Gmina Błędów

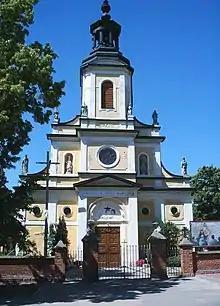

Gmina Błędów contains the villages and settlements of Annopol, Bielany, Błędów, Błędów Nowy, Błogosław, Bolesławiec Leśny, Borzęcin, Bronisławów, Cesinów-Las, Czesławin, Dąbrówka Nowa, Dąbrówka Stara, Dańków, Fabianów, Głudna, Golianki, Goliany, Gołosze, Huta Błędowska, Ignaców, Jadwigów, Jakubów, Janki, Julianów, Kacperówka, Katarzynów, Kazimierki, Łaszczyn, Lipie, Machnatka, Machnatka-Parcela, Oleśnik, Pelinów, Potencjonów, Roztworów, Sadurki, Śmiechówek, Tomczyce, Trzylatków Duży, Trzylatków Mały, Trzylatków-Parcela, Wilcze Średnie, Wilhelmów, Wilkonice, Wilków Drugi, Wilków Pierwszy, Wólka Dańkowska, Wólka Gołoska, Wólka Kurdybanowska, Zalesie, Załuski, Ziemięcin and Zofiówka.